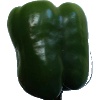
Label: Pepper Green 1